Church of Gesù, Mirandola

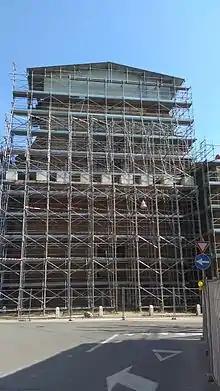
Church of Jesus in 2016

The Church of the Gesù is a Baroque style, Roman Catholic church on via Montanari, in the town of Mirandola, Province of Modena, Region of Emilia Romagna, Italy.